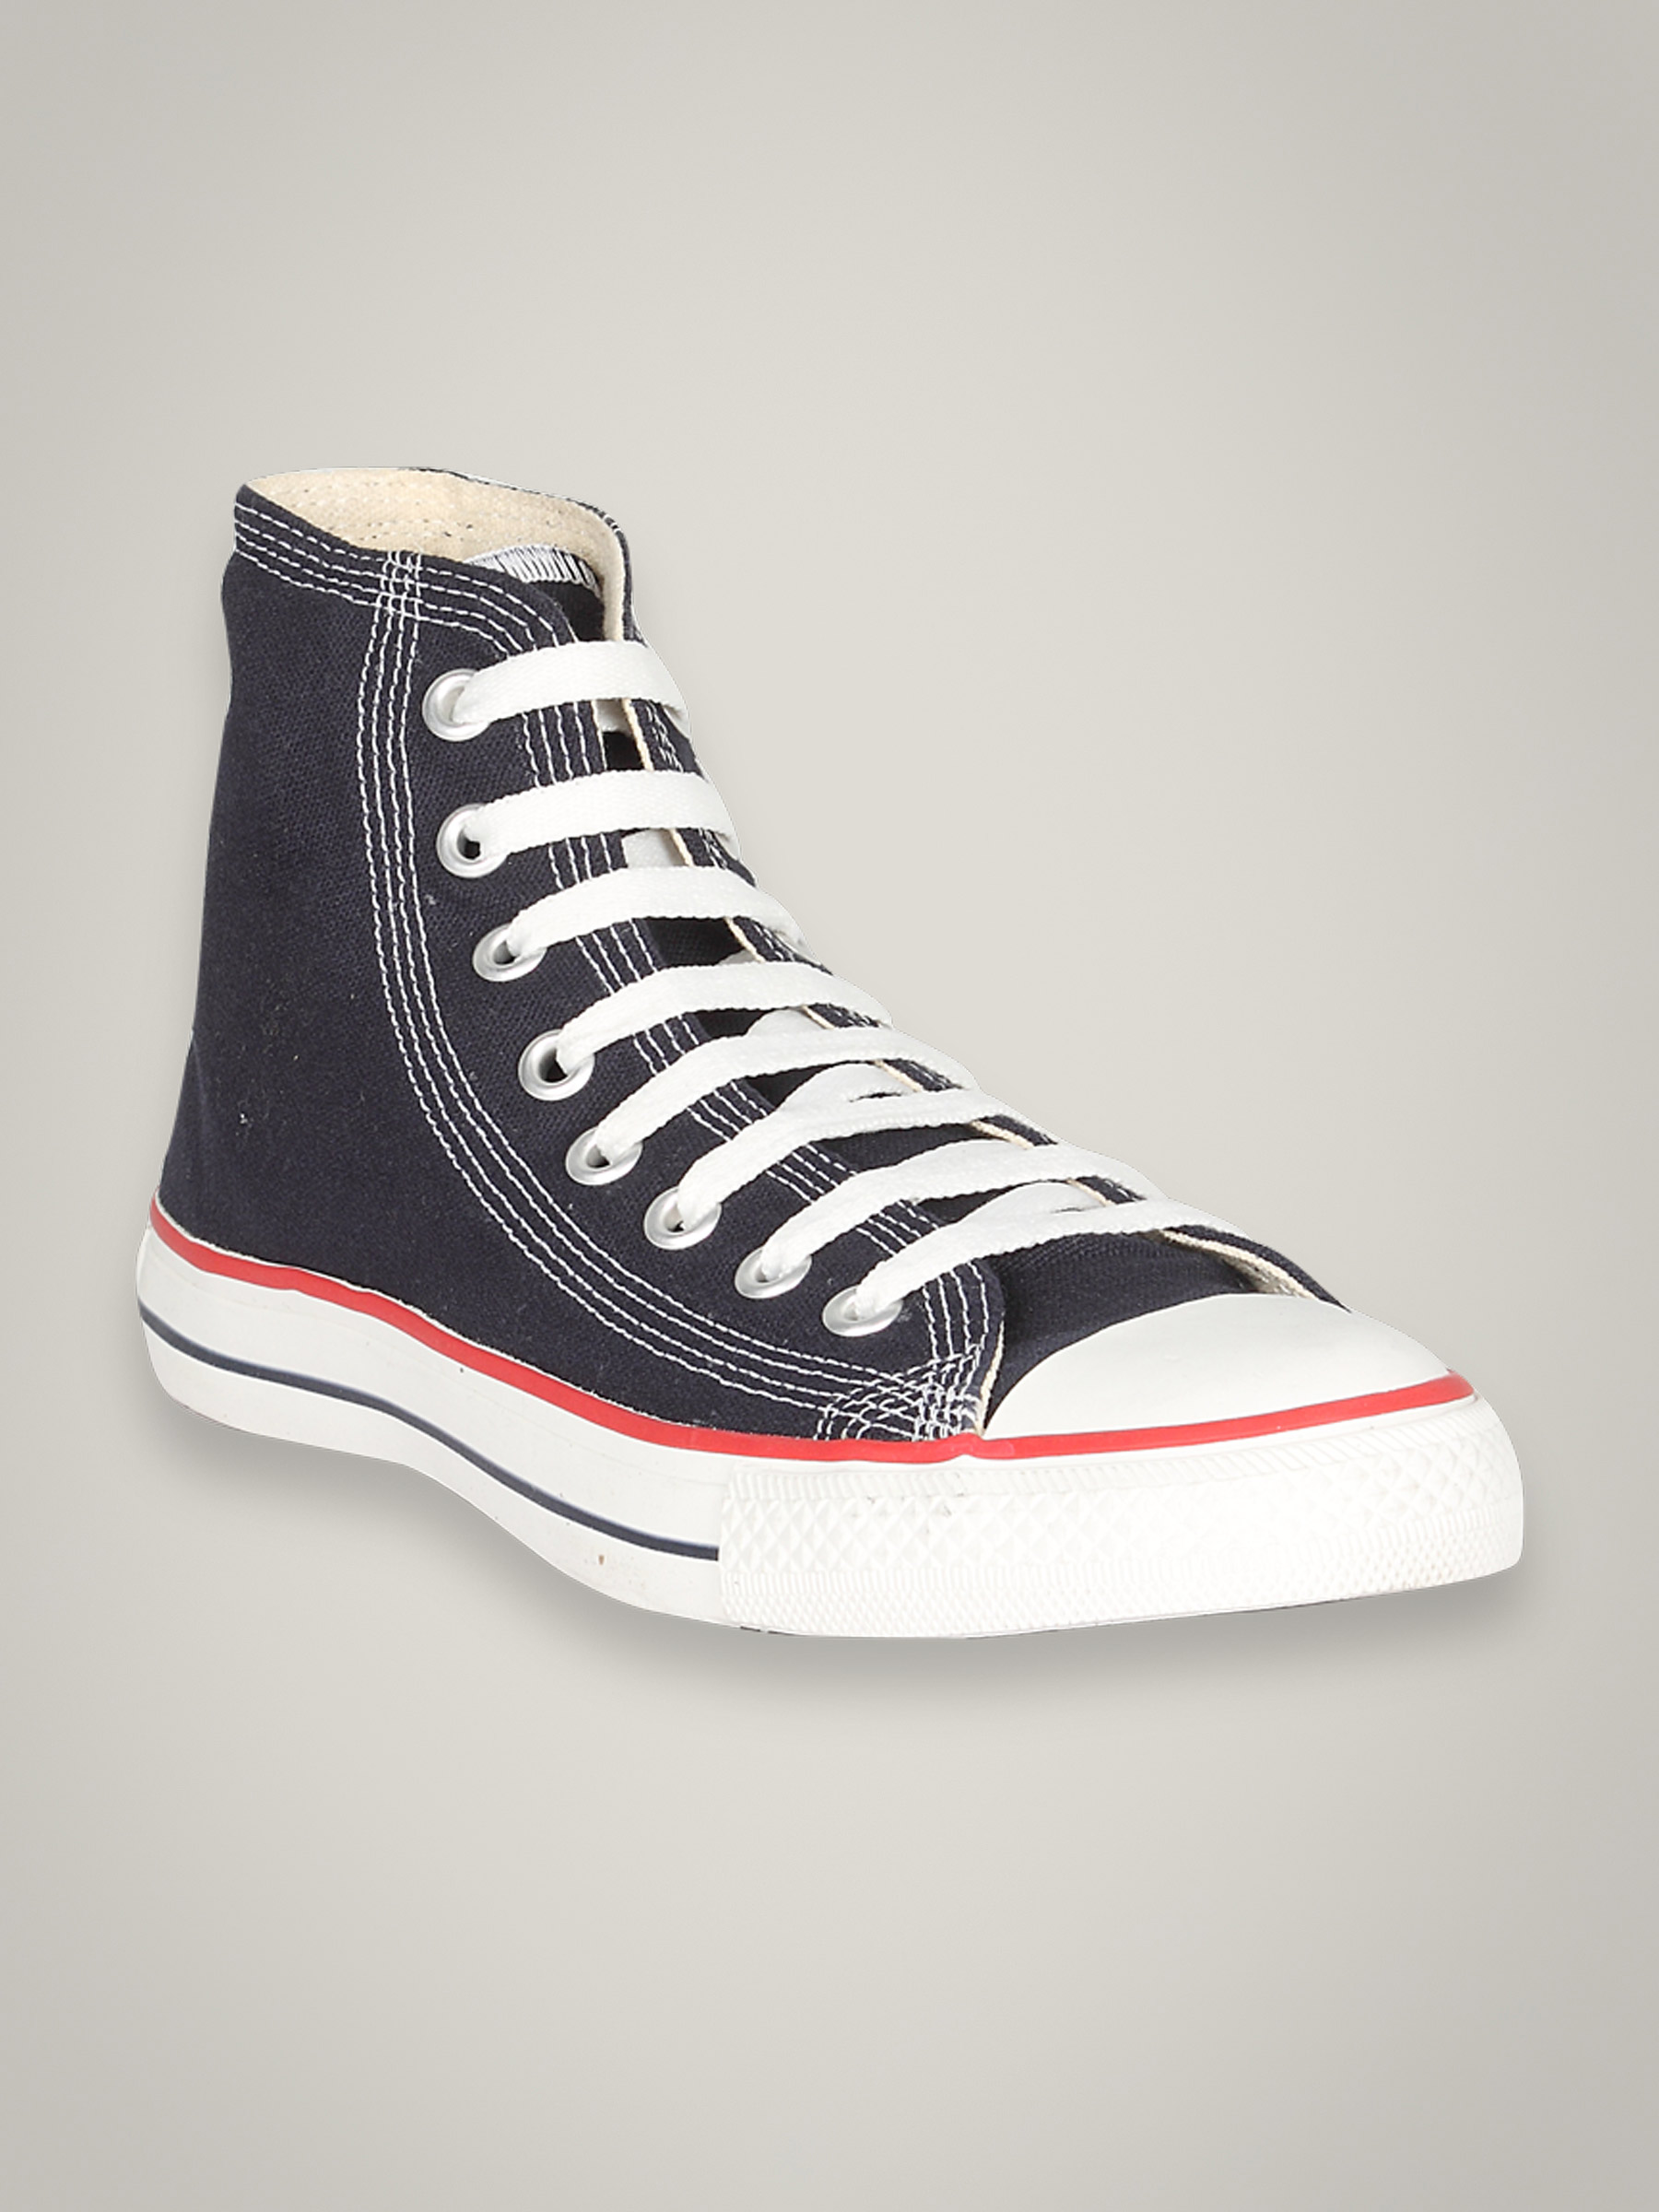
Converse Unisex Four Stitch Hi Navy Shoe
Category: Footwear / Shoes / Casual Shoes
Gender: Unisex
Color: Navy Blue
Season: Summer 2011
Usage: Casual